George F. Hammond

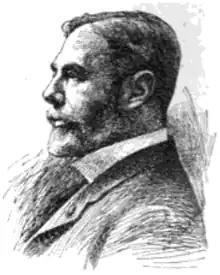

George Francis Hammond (November 26, 1855 – April 26, 1938) was an architect in Cleveland, Ohio, United States, who designed commercial buildings, hotels, schools, churches, residences, and the plans for Kent State University's layout and original buildings. His work is mostly Neoclassical architecture, including in the Beaux Arts Architecture style, and includes an example of Egyptian Revival architecture in the basement foyer of the Hollenden Hotel.